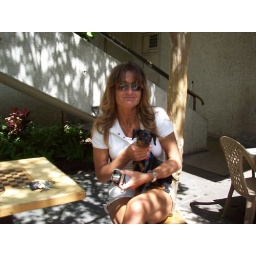
Me and my dog Clyde on the river walk in good ole San Antonio.